Rivian

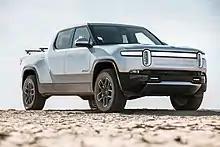
Rivian R1T

Rivian's first car model was intended to be a sports car. This vehicle, dubbed the R1, was prototyped as a mid-engine hybrid coupe for the U.S. market, designed by Peter Stevens. However, it was shelved in late 2011 as Rivian looked to restart its business in an effort to have a larger impact on the automotive industry.